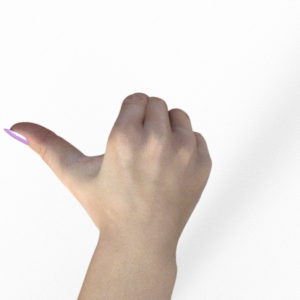
Label: rock